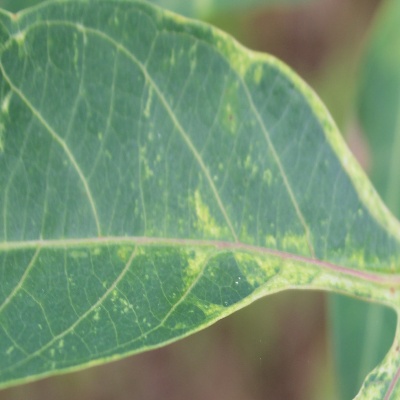
Crop: Cassava
Condition: mosaic